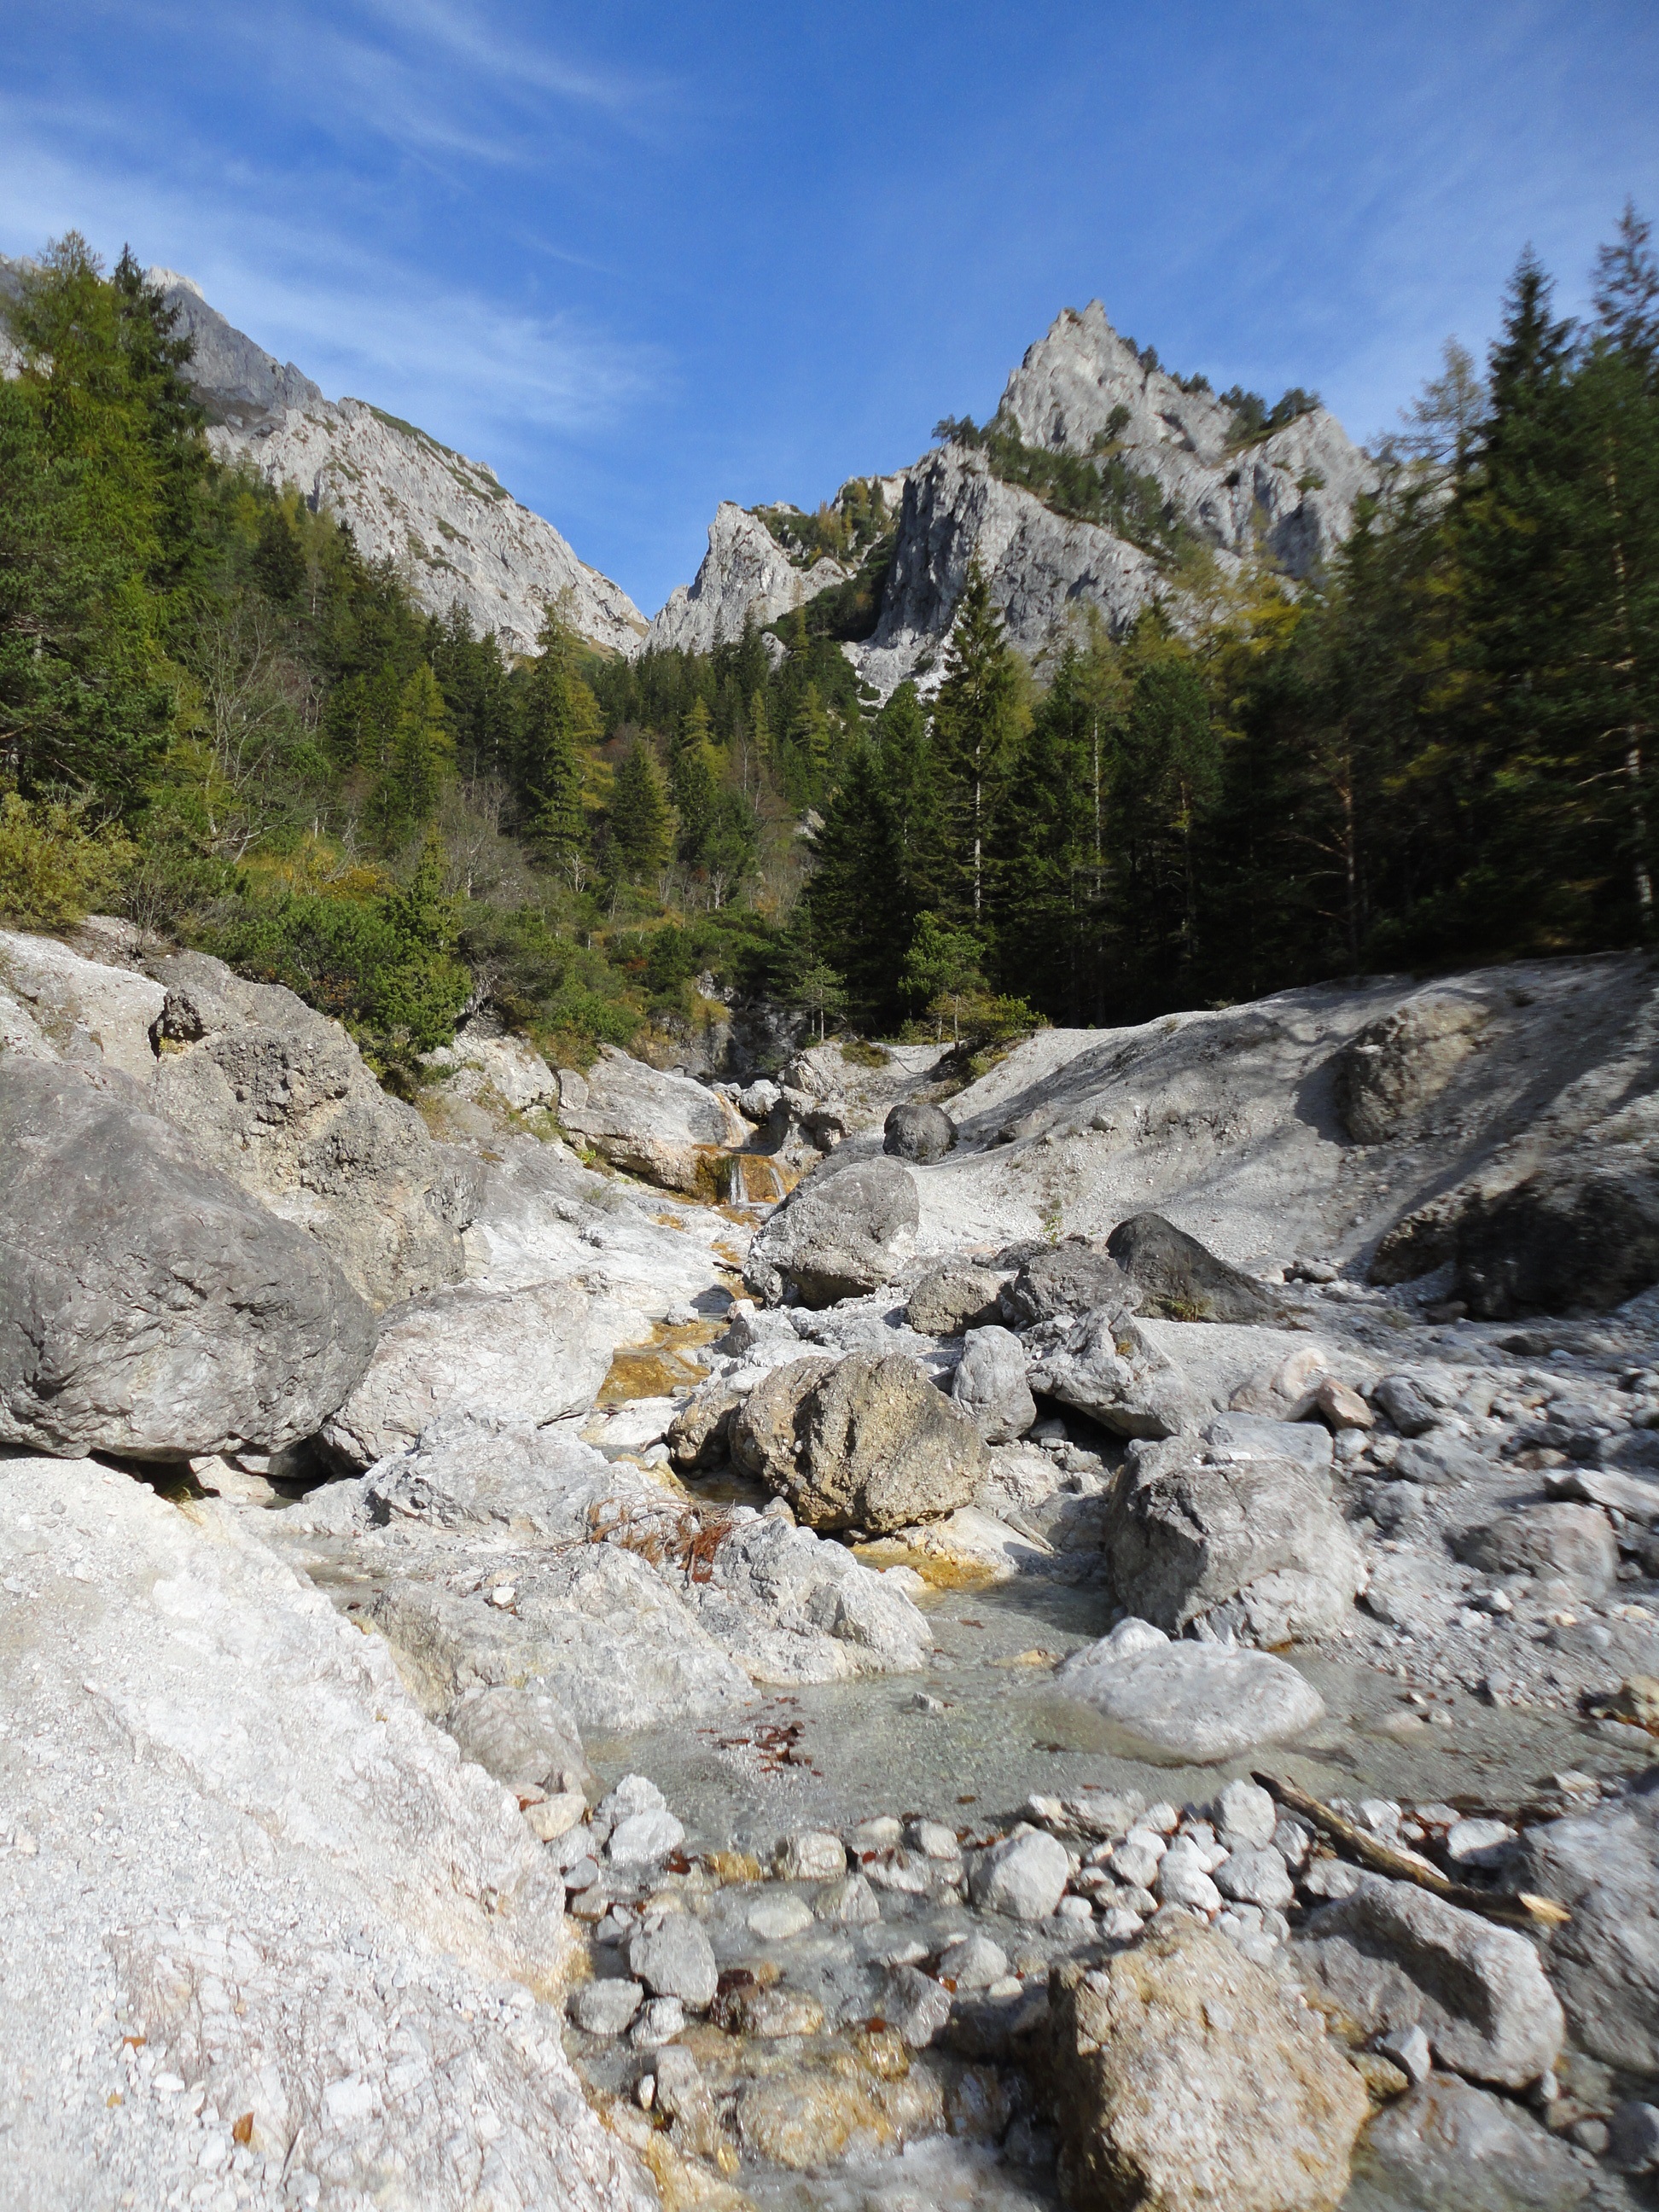
landscape, water, nature, rock, wilderness, walking, mountain, hiking, trail, lake, adventure, river, valley, mountain range, clear, idyllic, ridge, stones, geology, mountains, backpacking, plateau, bach, waters, styria, wadi, hochschwab, landform, mountain stream, mountain pass, mountainous landforms, dig carl bulk